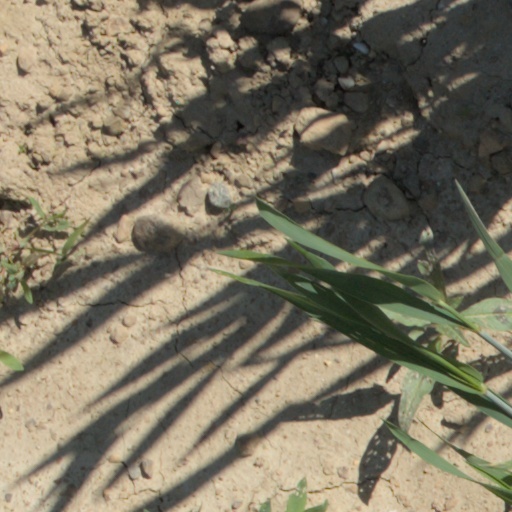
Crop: wheat